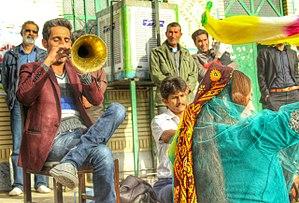
La musique lori se réfère à une caractéristique ethnoculturelle des Lors au Moyen-Orient. La musique lori jouit d'un fond différent et ancien, et elle peut être divisée en deux parties; Musique vocale et instrumentale.